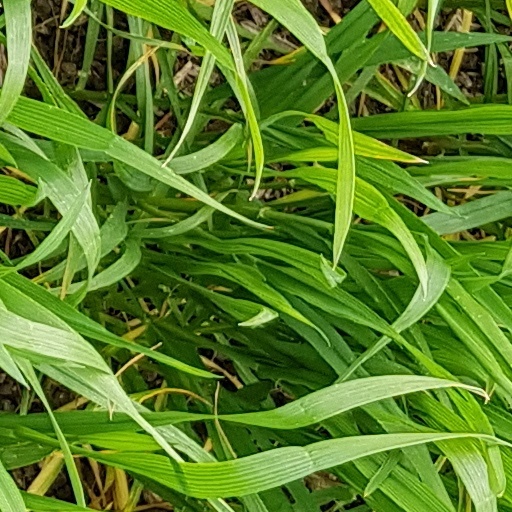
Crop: wheat